Debbie Critchfield

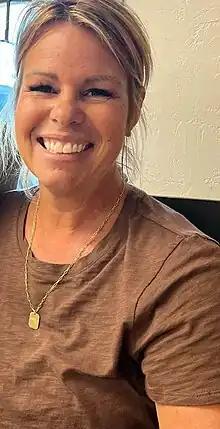

Debbie Critchfield (born April 9, 1970) is an American politician. She has served as the superintendent of public instruction of Idaho since 2023. Critchfield was previously the president of the Idaho State Board of Education. She is a member of the Republican Party.